Hinton Charterhouse

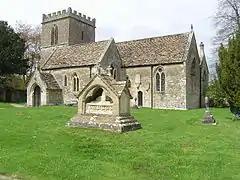
Church of St John the Baptist

The parish of Charterhouse Hinton was part of the Wellow Hundred.